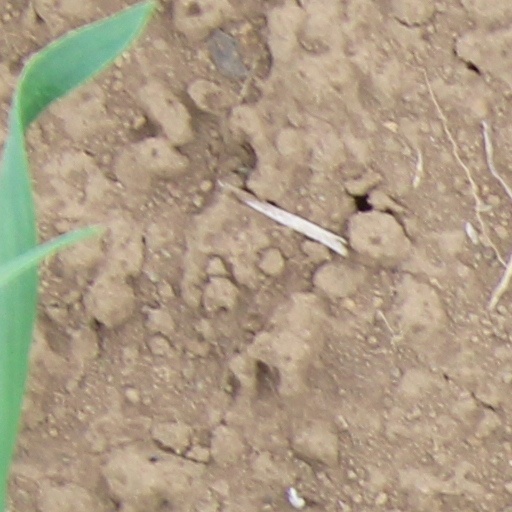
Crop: wheat